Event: Ecuador Earthquake
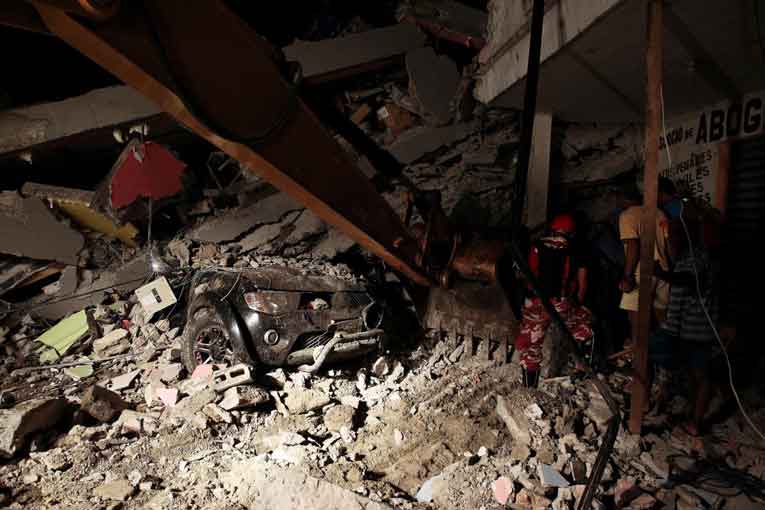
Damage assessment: damage